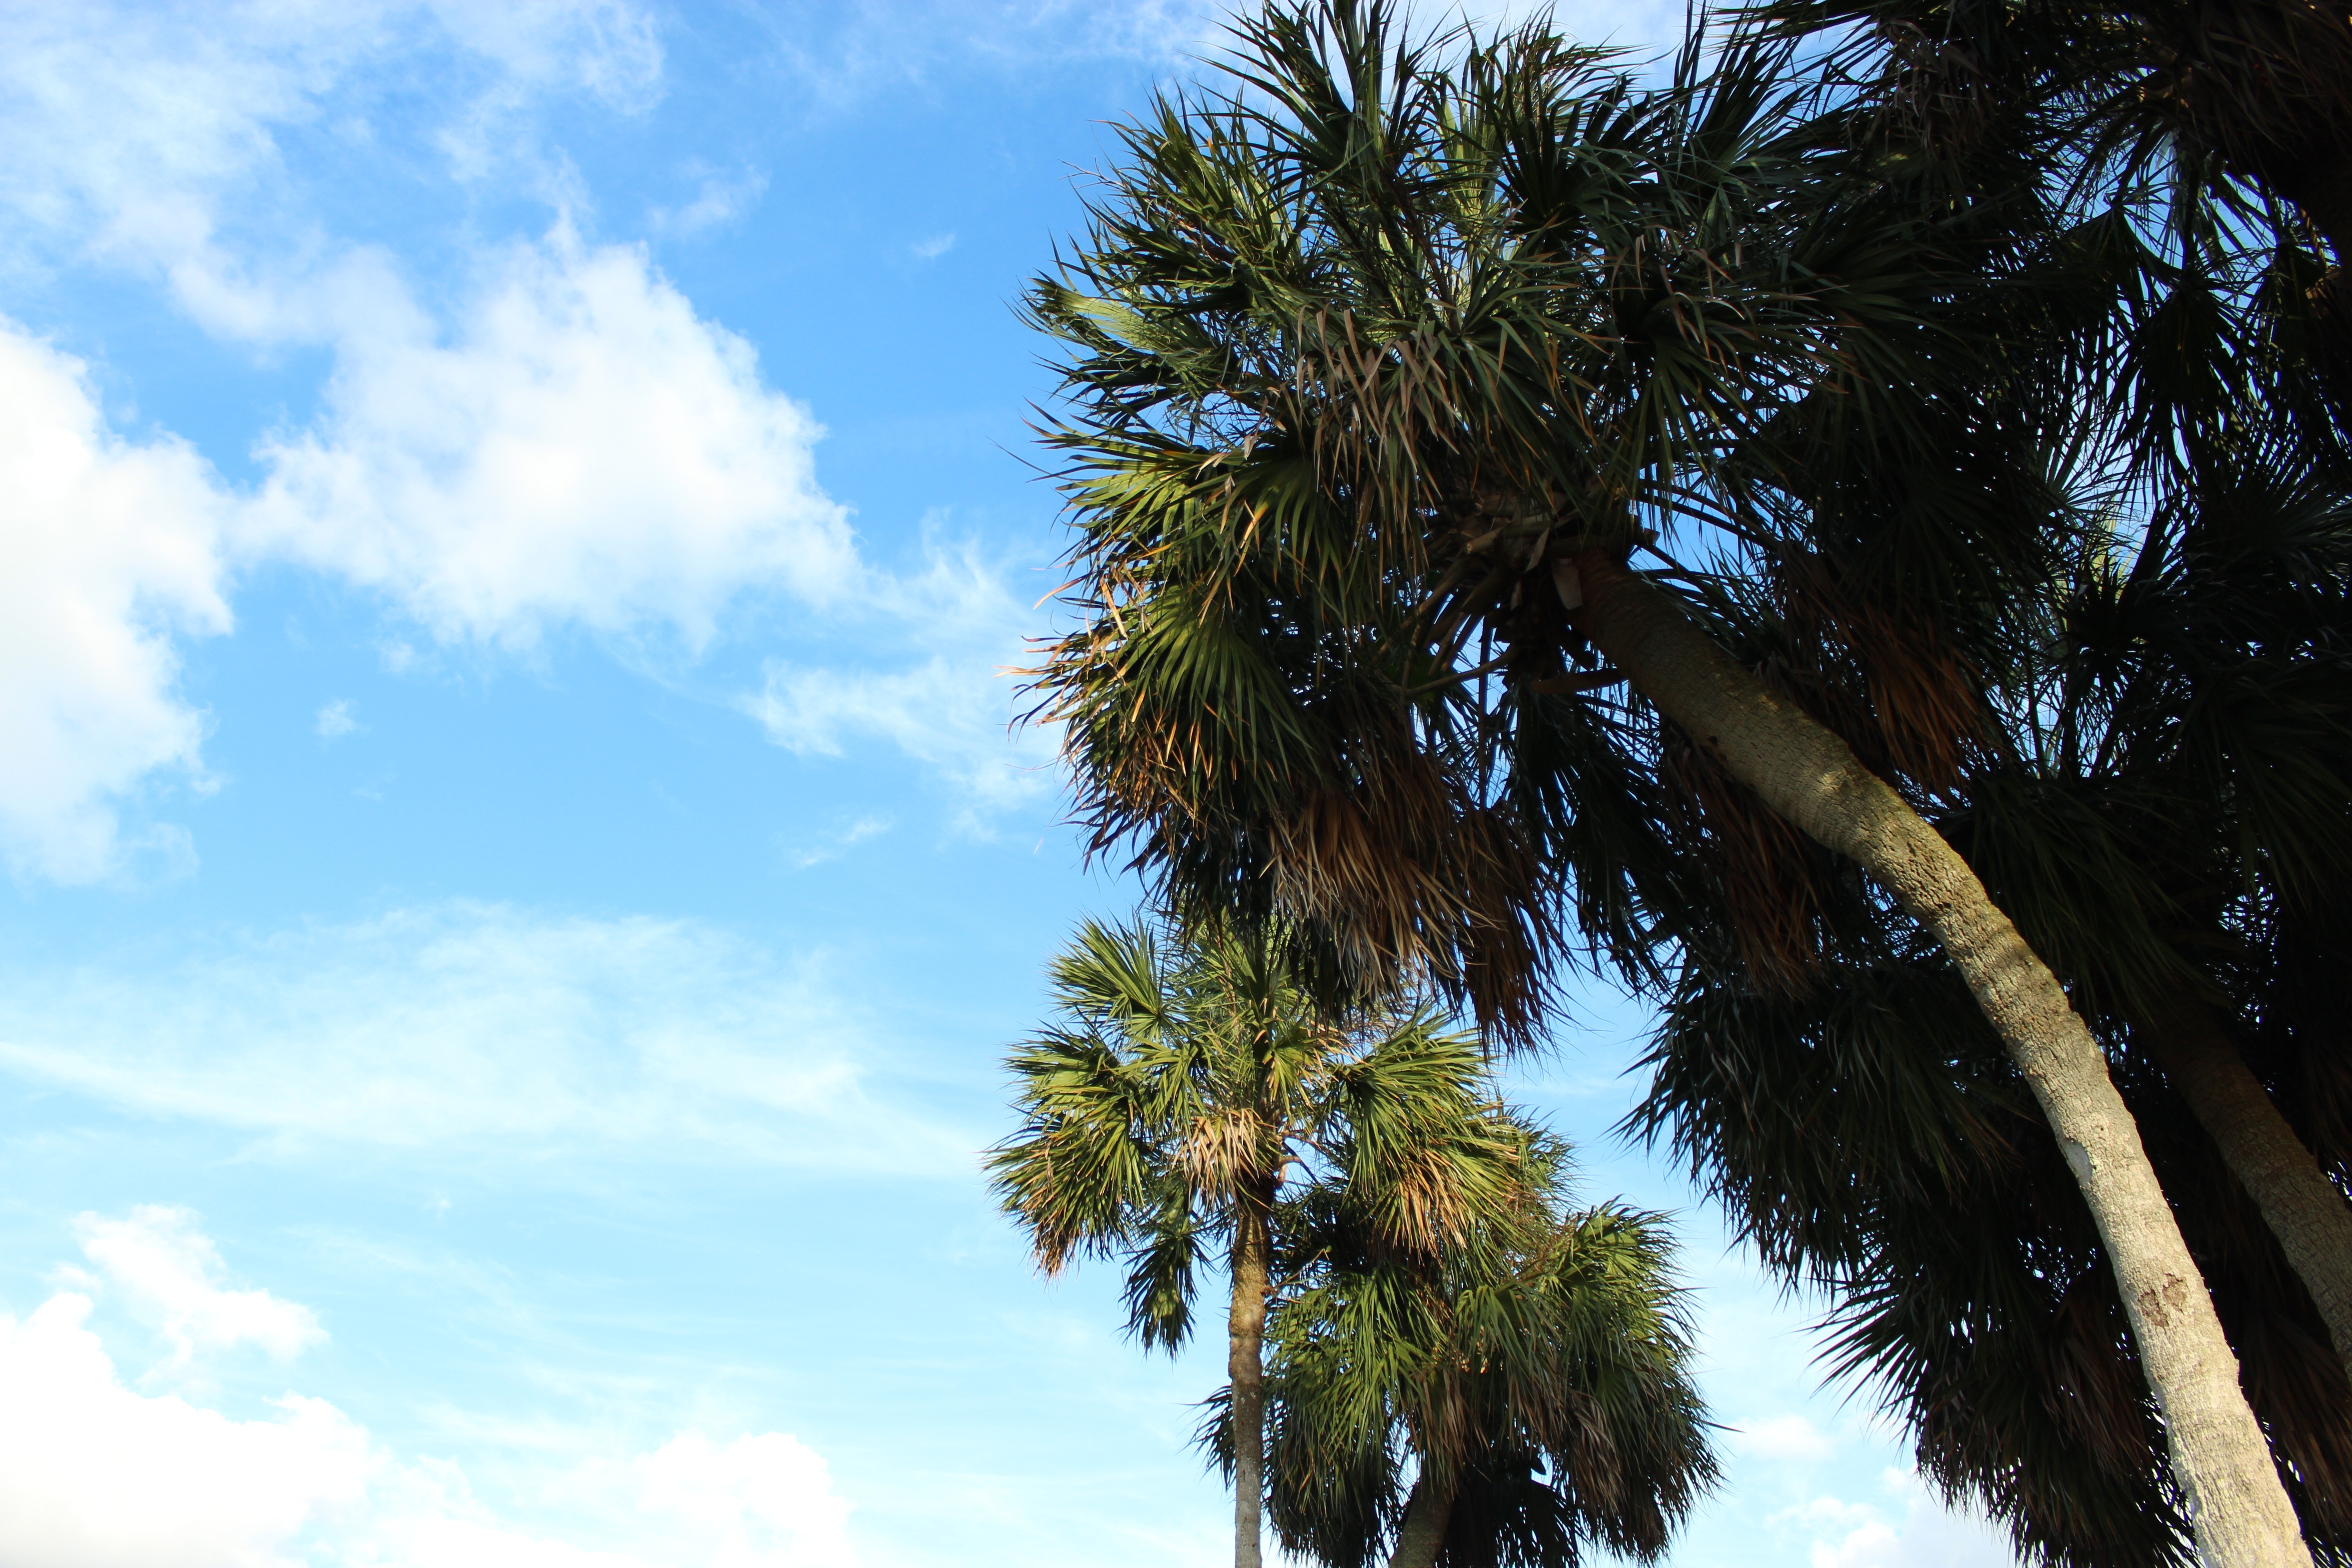
tree, branch, plant, sky, sunlight, leaf, flower, wind, flora, tropics, flowering plant, woody plant, land plant, arecales, palm family, borassus flabellifer